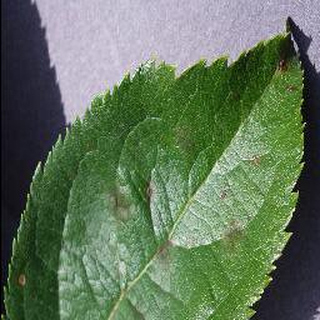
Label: apple_apple_scab